Didymoteicho

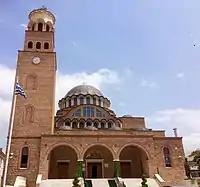
Panagia Eleftherotria church

In 1912 the town was briefly occupied by the Bulgarians during the First Balkan War, only to return to Ottoman control in the Second Balkan War. The Ottoman Government offered the city to Bulgaria in 1915, as a reward for entering World War I on the side of the Central Powers. Under the terms of the 1919 Treaty of Neuilly, Didymoteicho, along with the rest of Western Thrace, came under the temporary management of a multinational Entente military force led by the French General Charles Antoine Charpy. In the second half of April 1920, as a result of the San Remo conference of the leaders of the main allies of the Entente powers (except the United States), the region of Western Thrace was annexed by Greece. The Second World War devastated Didymoteicho. In May 1943, 731 Jews from the city were deported to Auschwitz concentration camp.